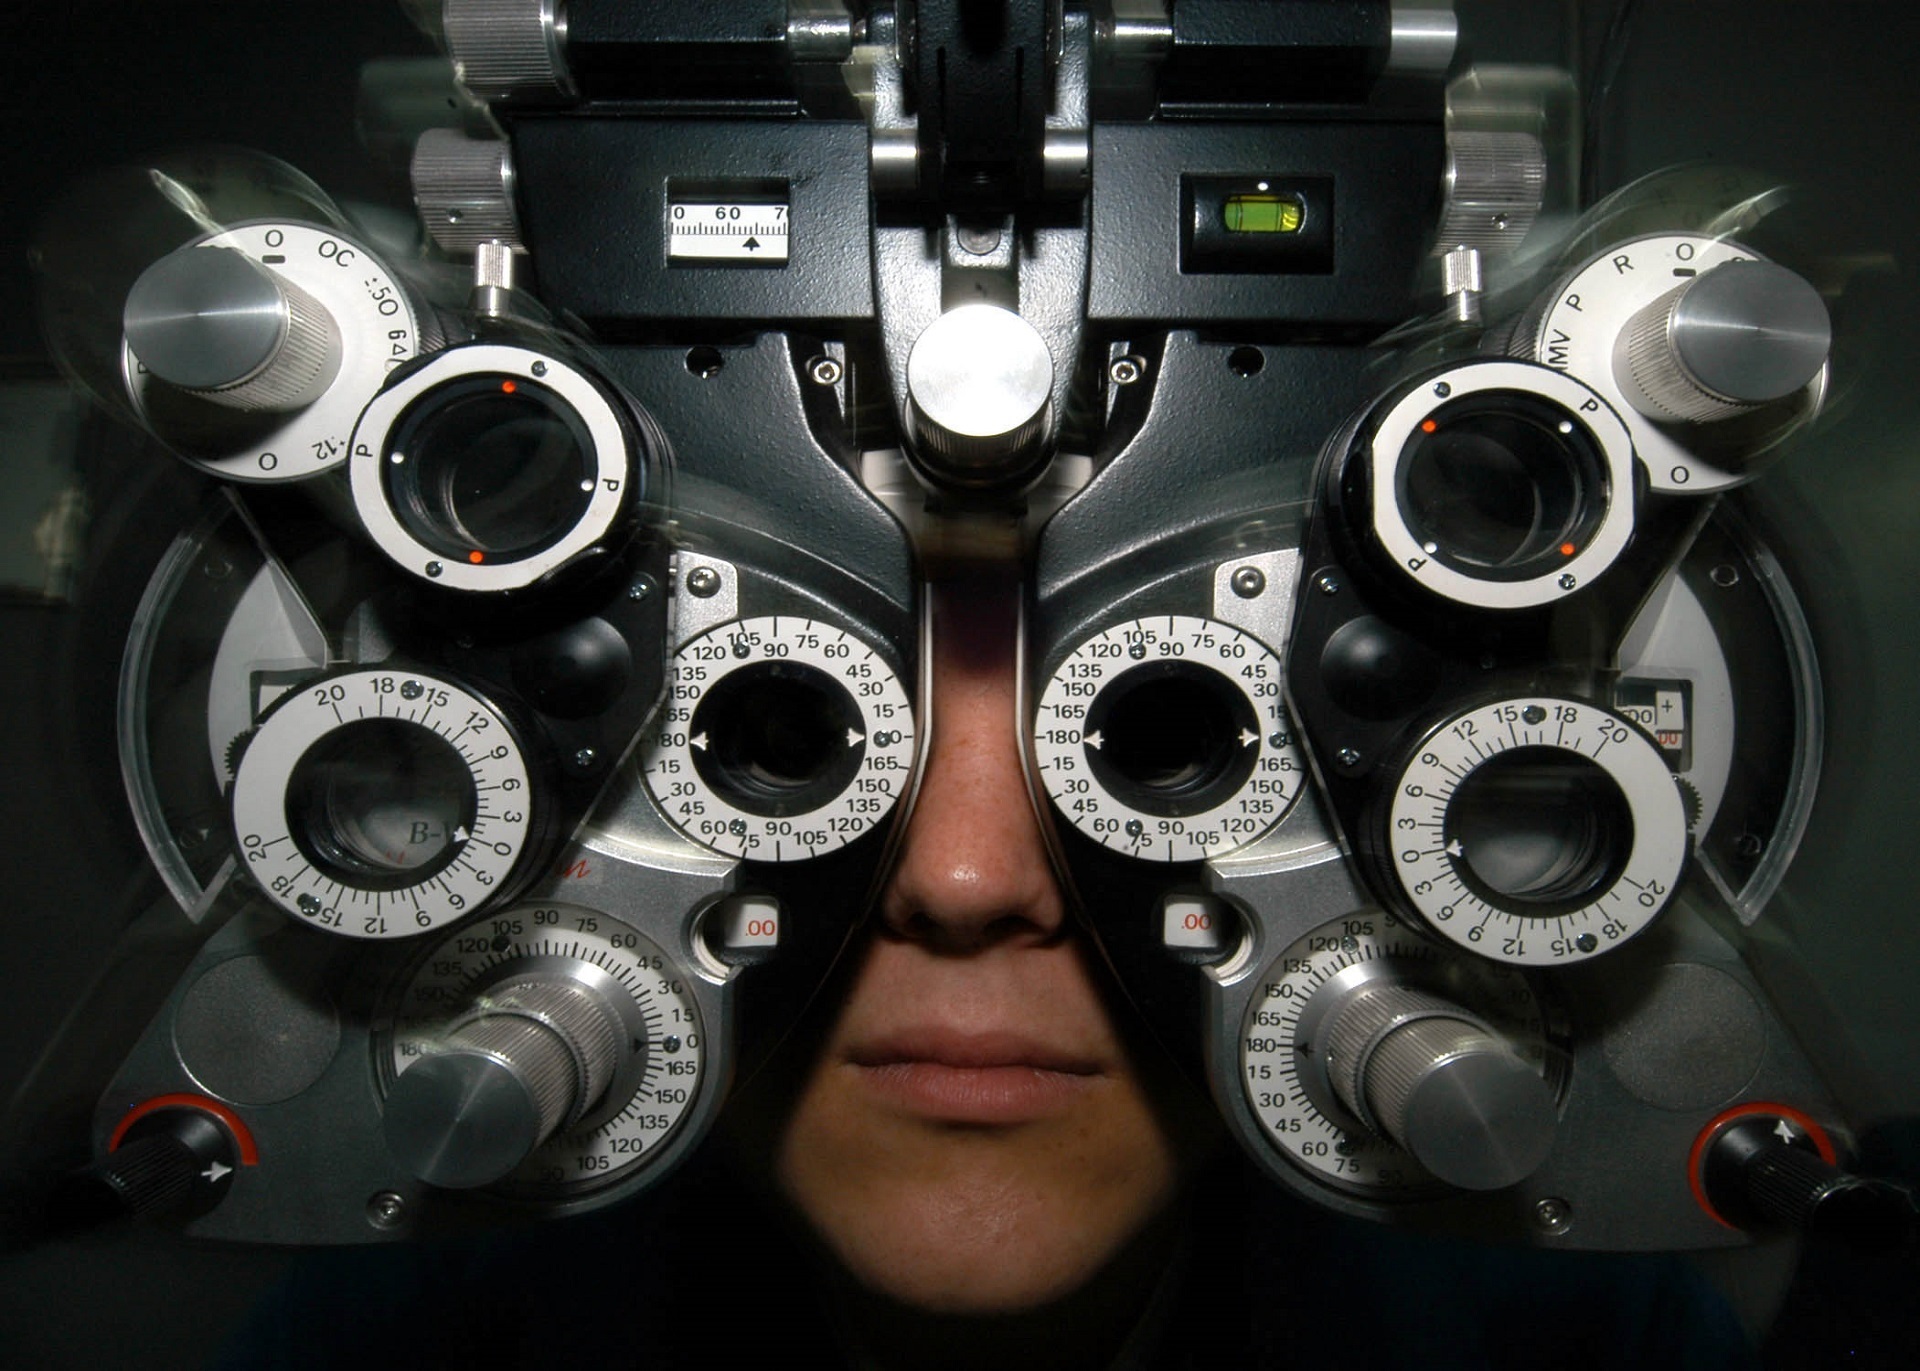
technology, wheel, sight, space, health, product, optometrist, vision, optometry, eyeglasses, eyewear, test, medical, optical, healthcare, exam, eyesight